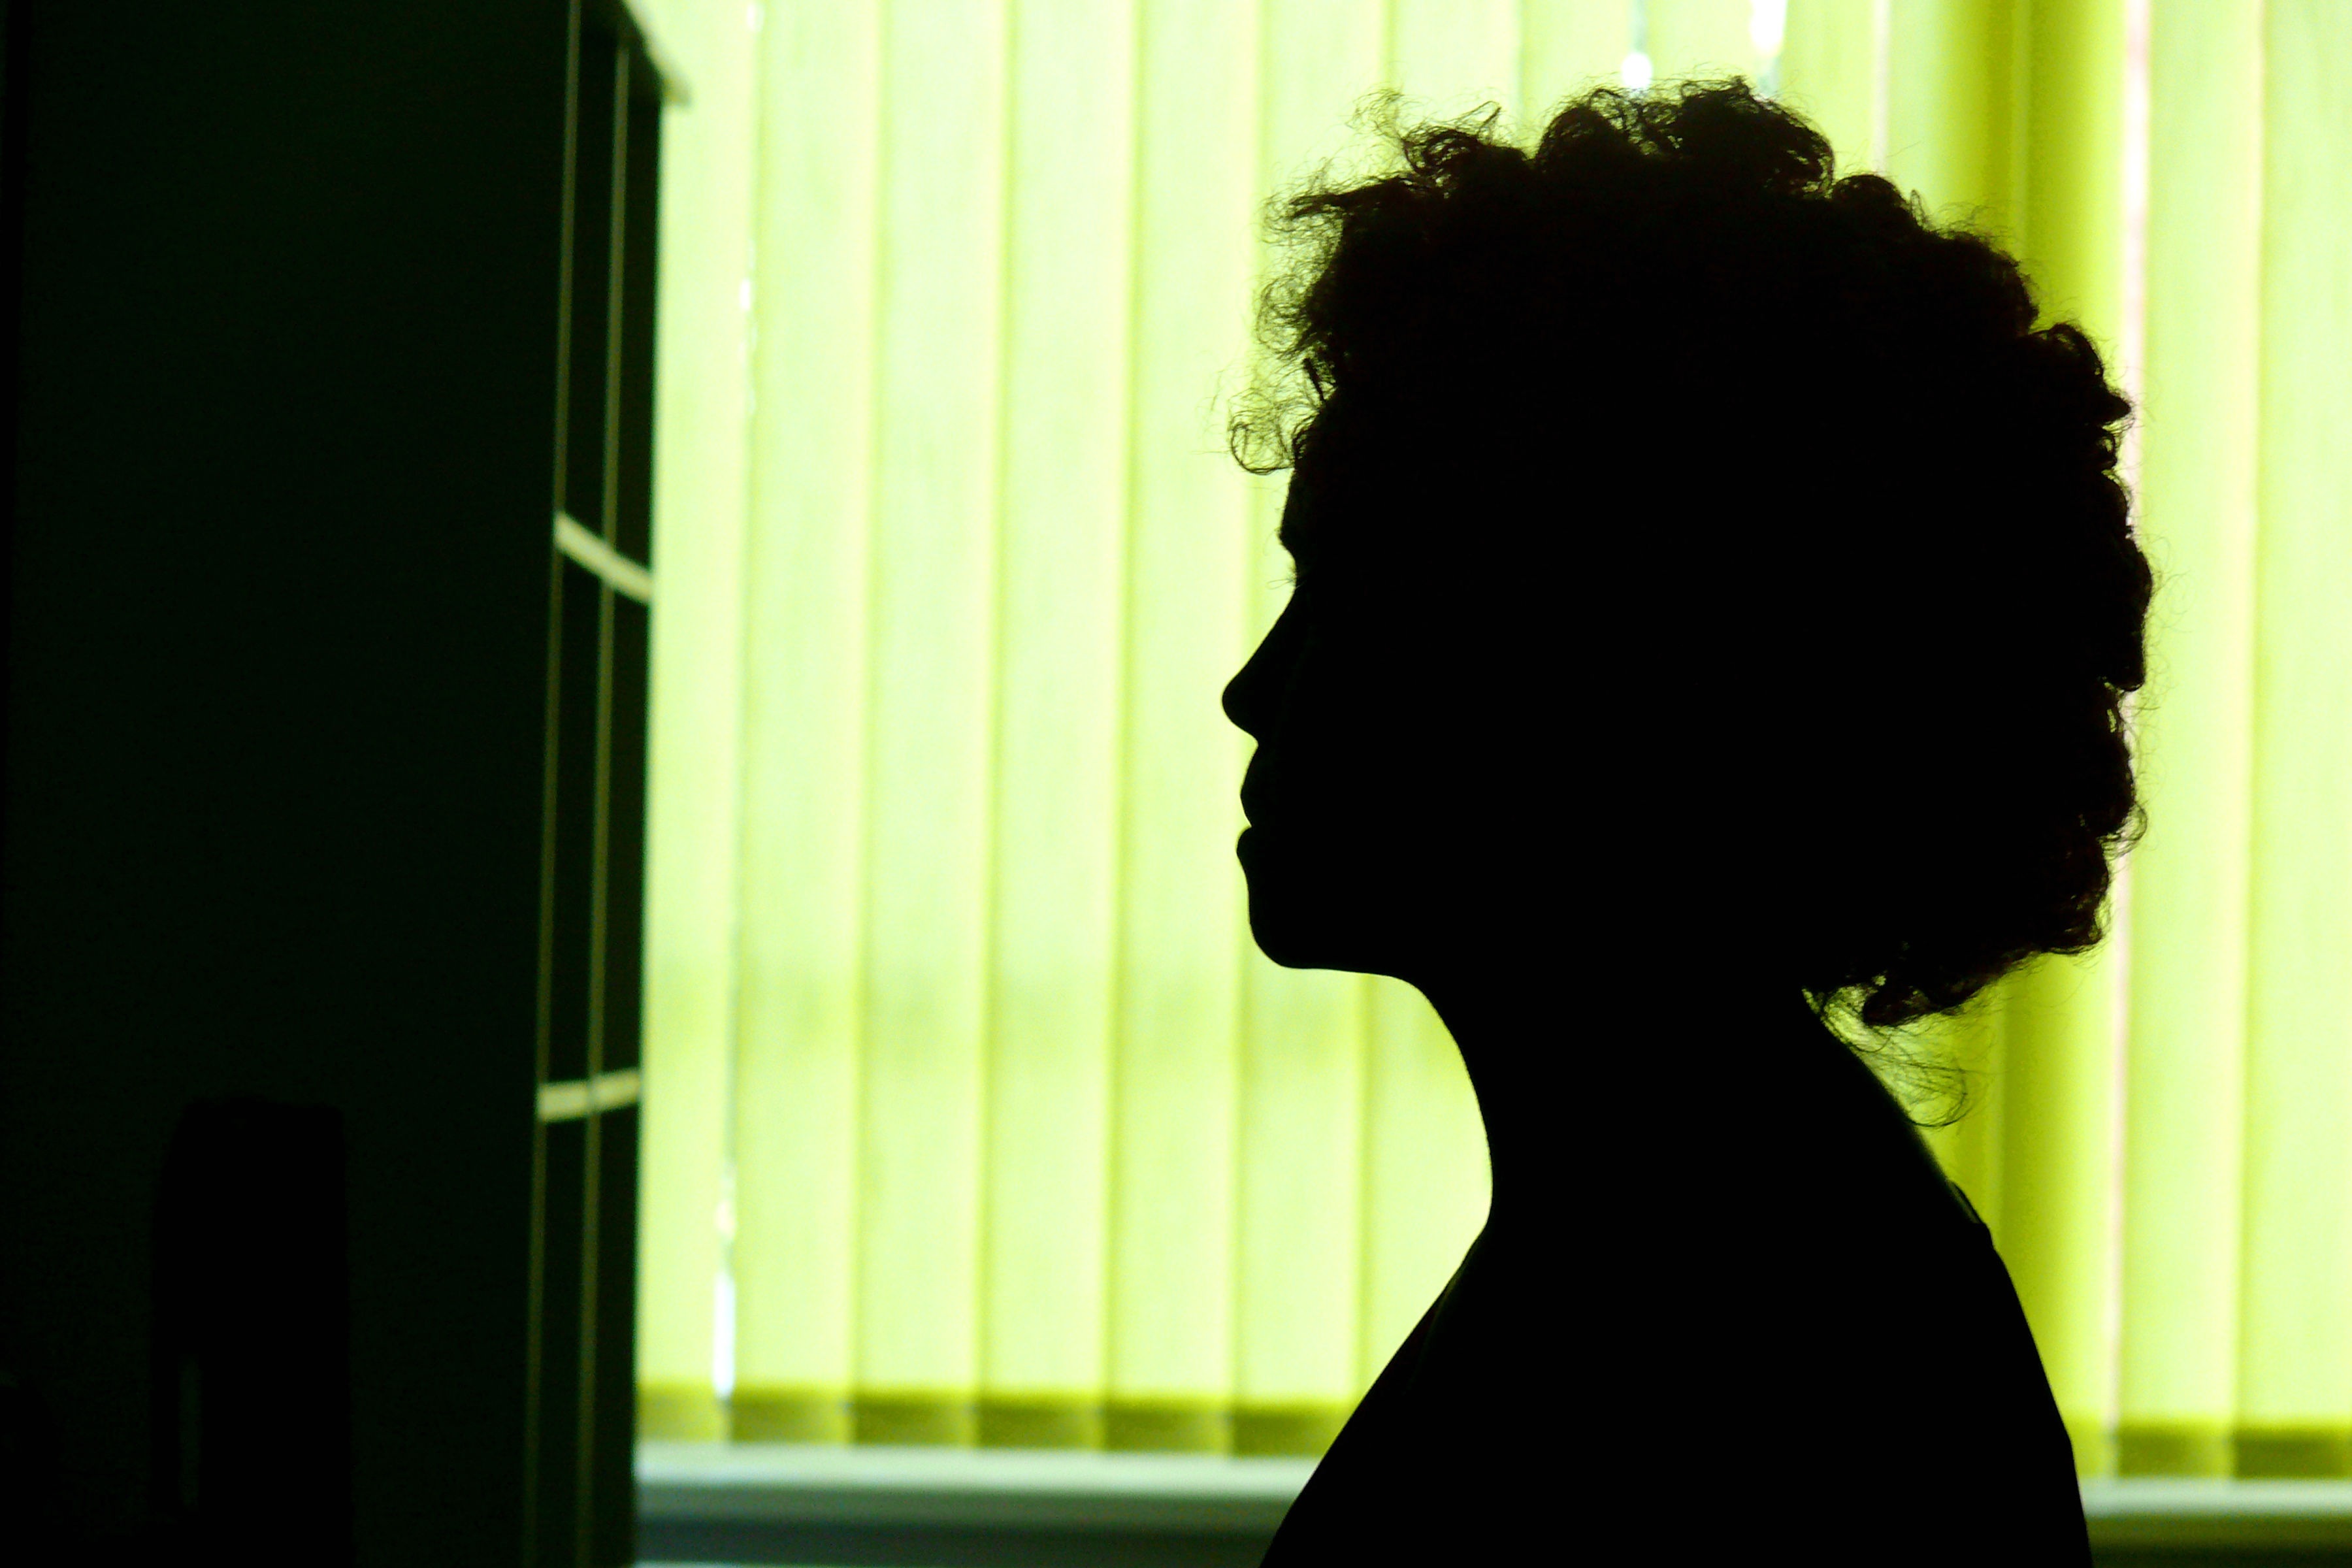
silhouette, person, light, people, girl, profile, female, model, green, color, shadow, human, black, yellow, children, emotion